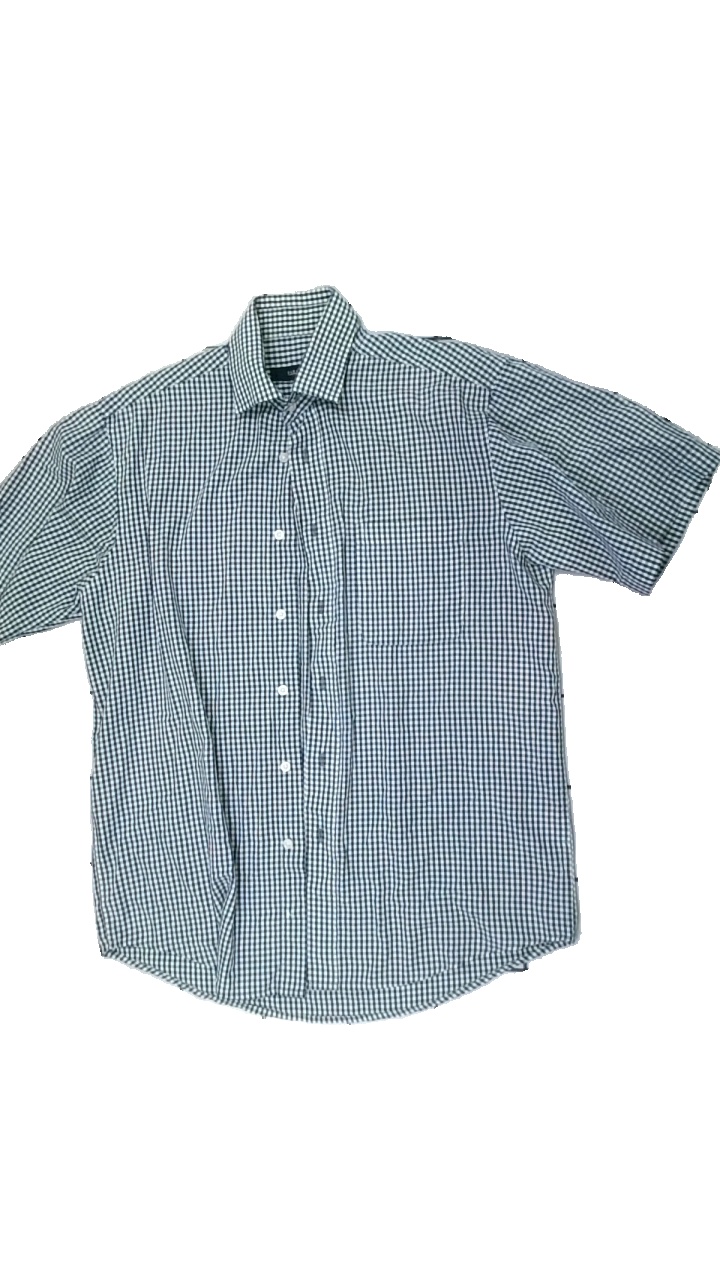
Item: Shirt (Unisex)
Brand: Park Lane
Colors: Black, White
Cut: Regular
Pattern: Checkered print
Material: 61% polyester, 39% cotton
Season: All
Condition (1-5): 4
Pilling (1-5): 4
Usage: Reuse
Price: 50-100